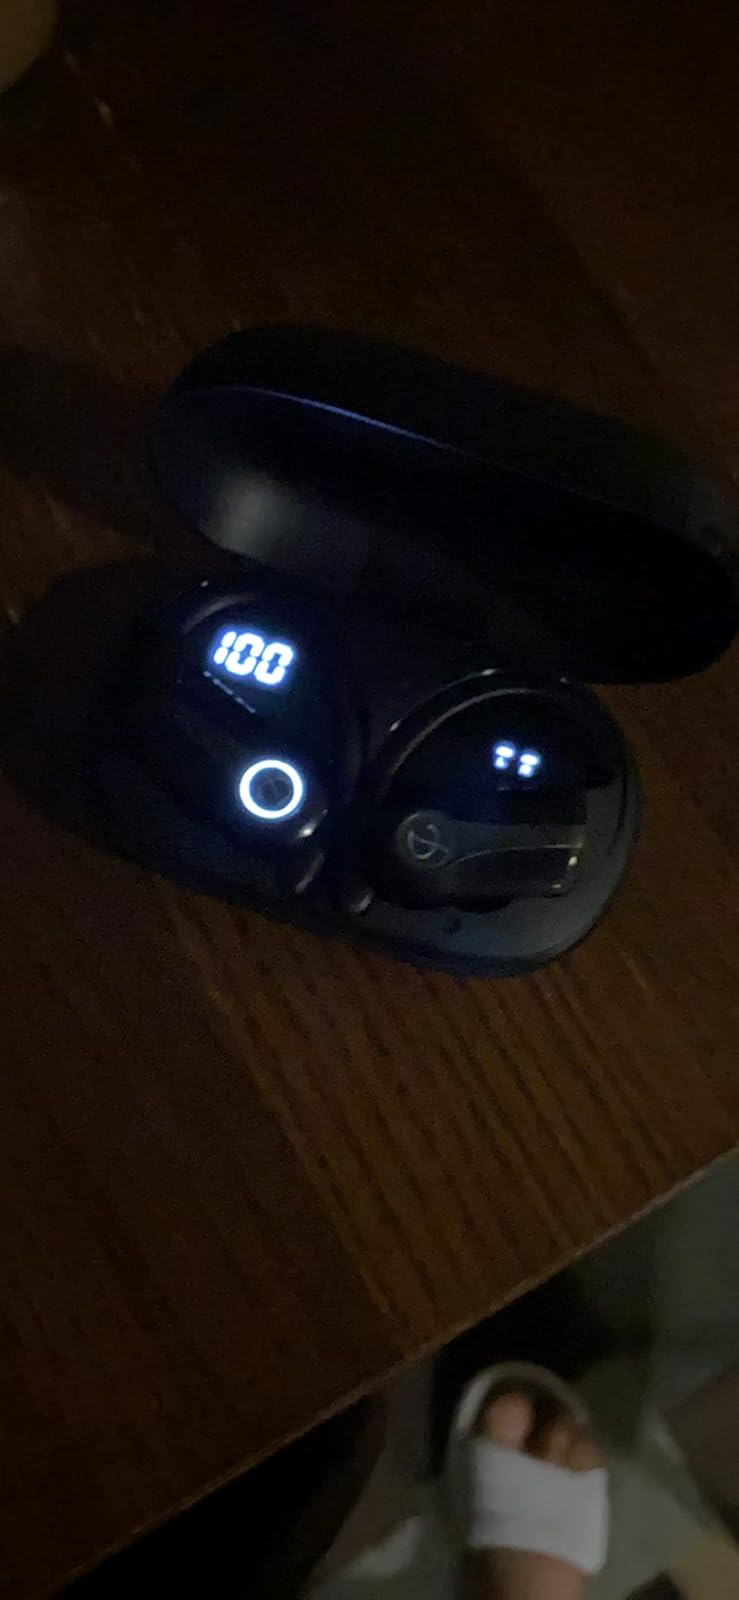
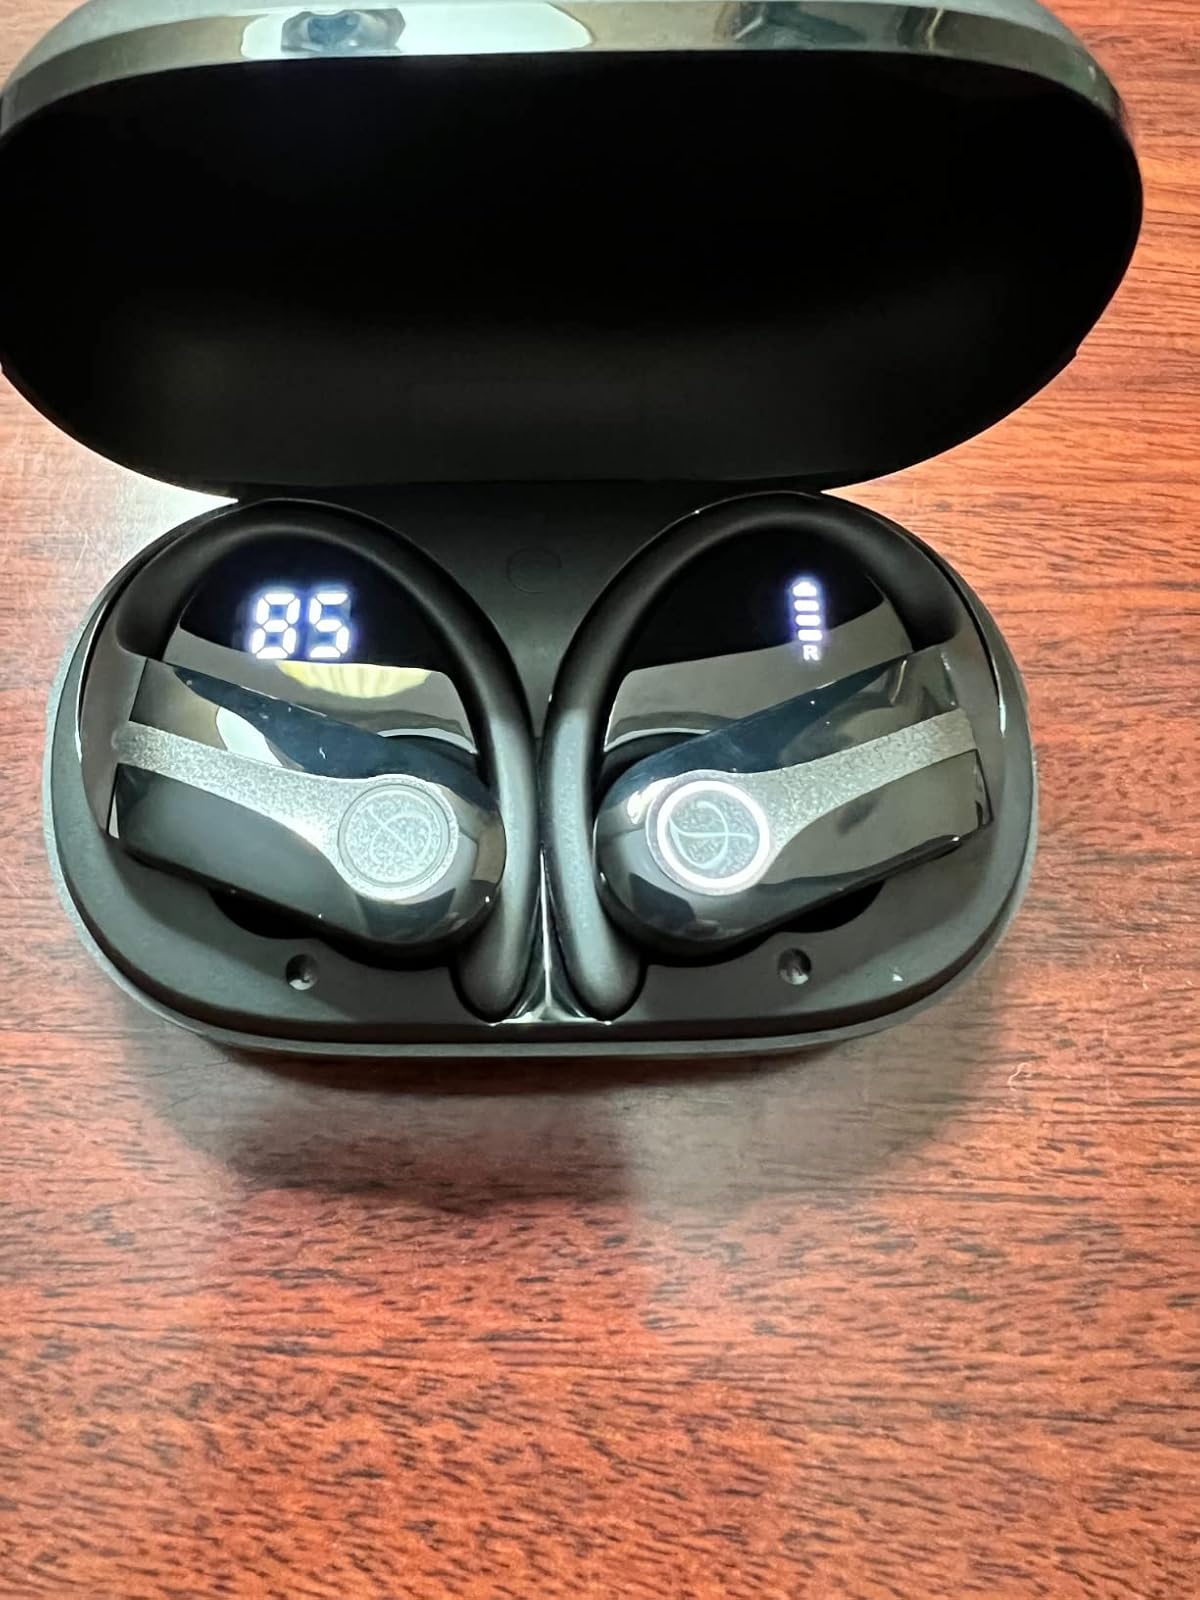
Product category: earbuds
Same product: yes